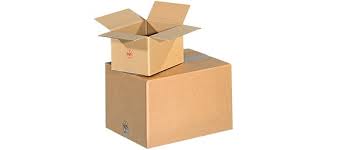
Label: cardboard